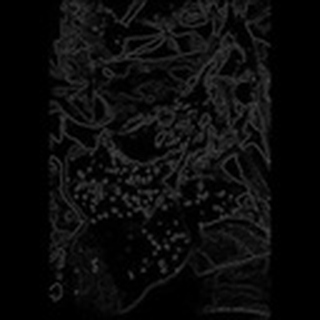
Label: cotton_aphids